TKO (Justin Timberlake song)

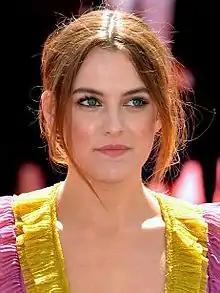
American actress and model Riley Keough ("pictured") is Timberlake's love interest in the video.

A music video for the song, directed by Ryan Reichenfeld, was released on October 29, 2013. Timberlake's love interest in the video is played by Elvis Presley's granddaughter Riley Keough, with the video lasting for 7 minutes. In another scene, Keough delivers a cast-iron skillet to Timberlake's cranium. Through it all, Timberlake keeps his chin up and continues to sing even while being dragged to his death.